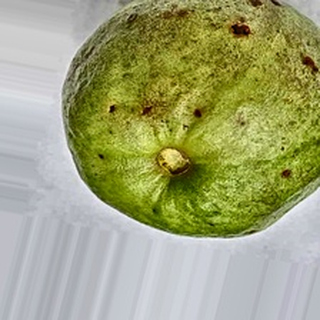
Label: guava_fruit_fly